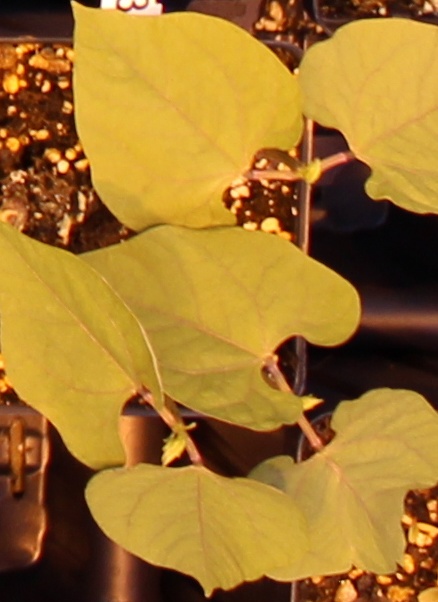
Label: Blackbean